Walter Boudreau

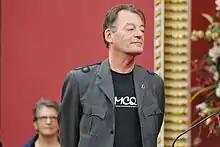
Walter Boudreau at the award ceremony for the National Order of Quebec in June 2013.

Walter Boudreau, (born 1947 in Sorel) is a Canadian composer, saxophonist and conductor. In 1969, he founded the group L'Infonie with Raoul Duguay, which dissolved in 1973. Since 1988, he has been the artistic director of the Société de musique contemporaine du Québec in Montreal. He was a principal collaborator in the Symphonie du Millénaire which took place in Montréal in 2000. In May 2015 Boudreau received a Governor General's Performing Arts Award, Canada's highest honour in the performing arts.